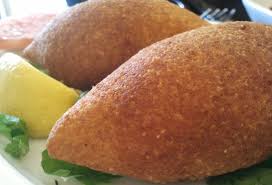
Yemek: icli_kofte